Okayama Prefecture

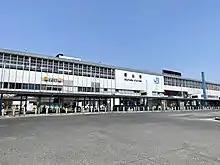
JR Okayama Station

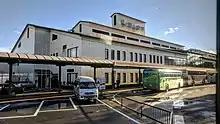
Okayama Momotarō Airport

Okayama Prefecture is closely associated with the folklore hero, Momotarō. This tale is said to have roots in the legendary story of Kibitsuhiko-no-mikoto and Ura which explains that the Prince Ura of Kudara used to live in Kinojo (castle of the devil) and was a cause of trouble for the people living in the village. The emperor's government sent Kibitsuhiko-no-mikoto (Momotarō) to defeat Ura. The city of Okayama holds an annual "Momotarō-matsuri", or Momotarō Festival.